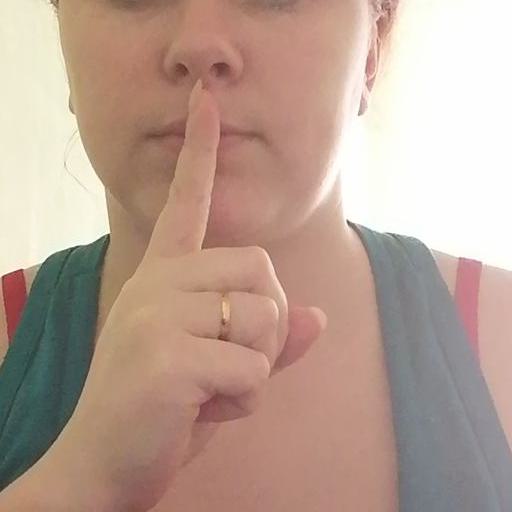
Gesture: mute